Describe the emotion expressed in this image:  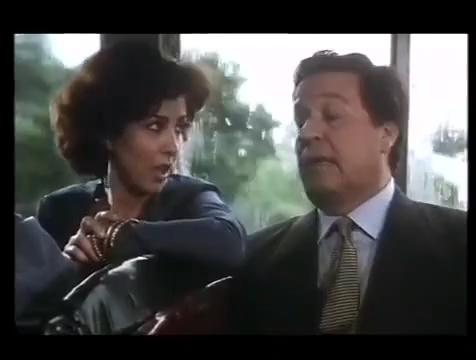
This person displays Fear, valence and arousal with low intensity.